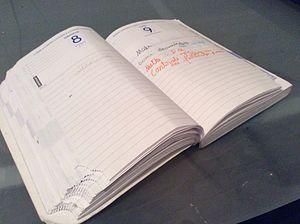
Un agenda